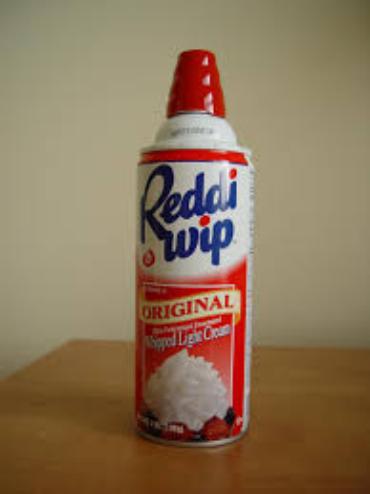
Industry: Food